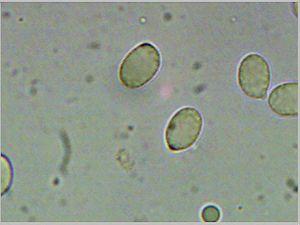
L'Amanite tue-mouches ou fausse oronge, est une espèce de champignons basidiomycètes de la famille des Amanitaceae. Toxique et psychotrope, c'est l'un des nombreux représentants du genre des amanites, et certainement le plus connu. Originaire des régions tempérées de l'hémisphère nord, Amanita muscaria a été introduite accidentellement dans de nombreux pays de l'hémisphère sud, principalement comme symbiote des pins cultivés, et est devenue cosmopolite. Elle s'associe avec les racines de différents feuillus et conifères.